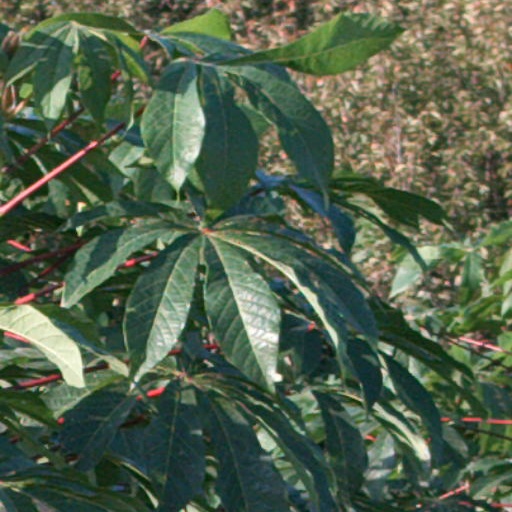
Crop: cassava